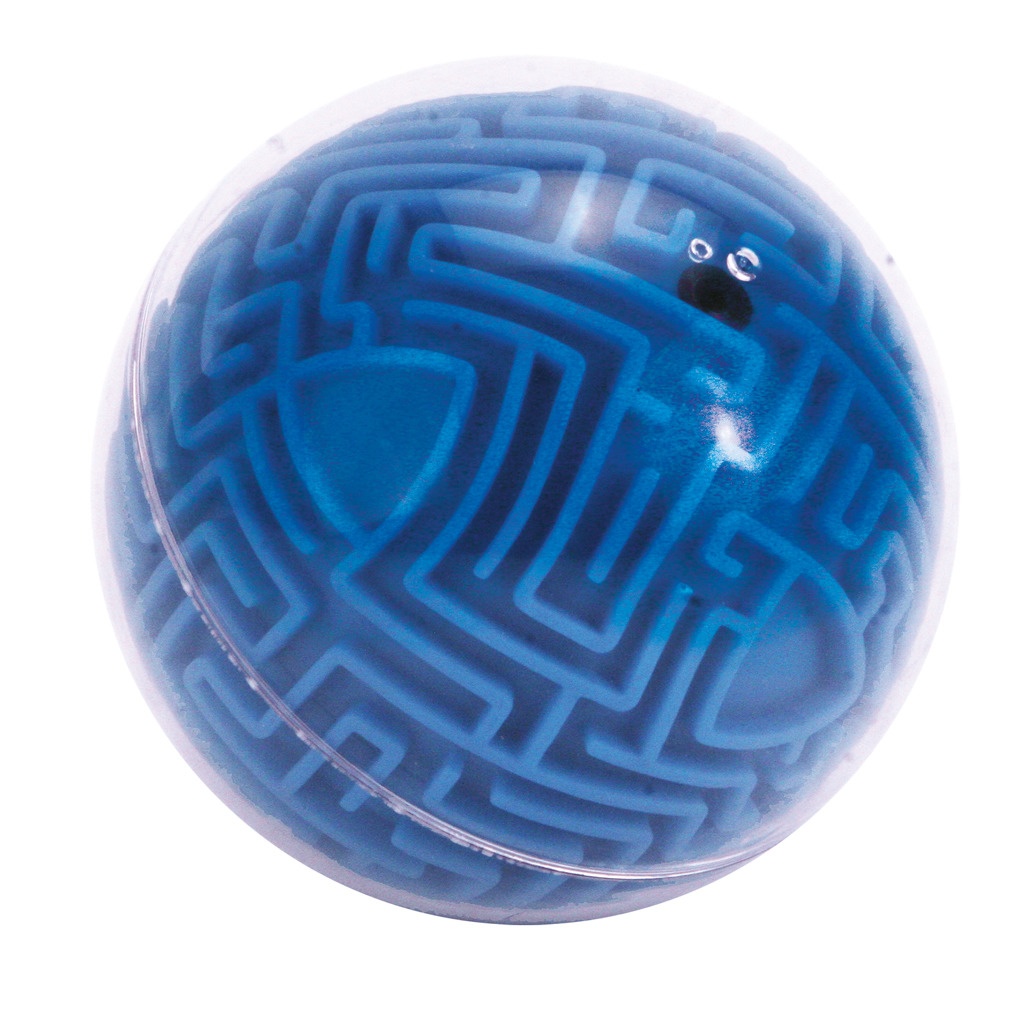
A Maze Ball Labyrint Bal
A Maze Ball Labyrint bal. Verkrijgbaar in verschillende uitvoeringen. U kunt niet kiezen, maar ontvangt een willekeurige uitvoering.
Brand: Basic
Category: Toys & Games > Toys > Ball Pit Accessories